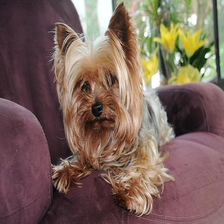
Species: dog
Breed: yorkshire terrier